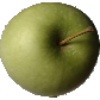
Label: Apple Granny Smith 1